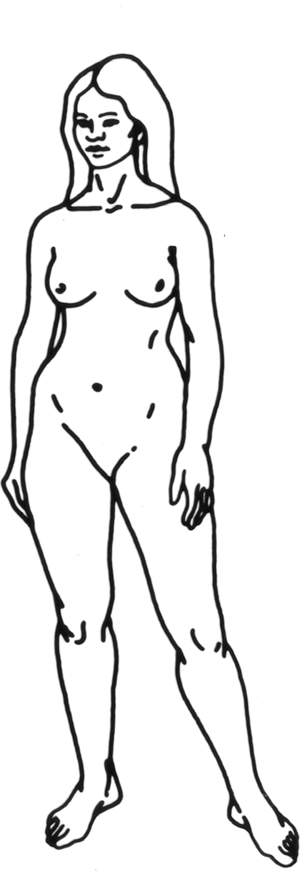
Une femme est un être humain de sexe ou de genre féminin et d'âge adulte. Avant l'âge adulte, on parle de fille.